Edwin Stanton

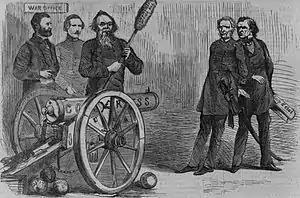
"The Situation", a "Harper's Weekly" cartoon gives a humorous breakdown of "the situation". Stanton aims a cannon labeled "Congress" on the side at President Andrew Johnson and Lorenzo Thomas to show how he was using Congress to defeat the president and his unsuccessful replacement. He also holds a ramrod marked "Tenure of Office Bill" and cannonballs on the floor are marked "Justice". Ulysses S. Grant and an unidentified man stand to Stanton's left.

Lincoln eventually grew tired of McClellan's inaction, especially after his January 27, 1862, order to advance against the Confederates in the Eastern Theatre had provoked little military response from McClellan. On March 11, Lincoln relieved McClellan of his position as general-in-chief of the whole Union army—leaving him in charge of only the Army of the Potomac—and replaced him with Stanton. This created a bitter chasm in the relationship between Stanton and McClellan, and led McClellan's supporters to claim that Stanton "usurped" the role of general-in-chief, and that a secretary of war should be subordinate to military commanders. Lincoln ignored such calls, leaving military power consolidated with himself and Stanton.